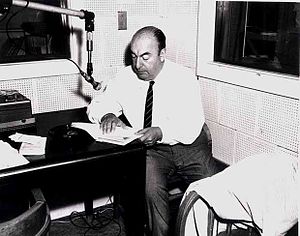
Pablo Neruda
Pablo Neruda 1966
Pablo Neruda var en chilensk digter, diplomat og politiker. I 1971 modtog han Nobelprisen i litteratur. Han anses for at være en af de vigtigste latinamerikanske digtere i det 20. århundrede. Hans rigtige navn var Ricardo Eliecer Neftalí Reyes Basoalto, men han brugte pseudonymet Pablo Neruda, for at hans forældre ikke skulle opdage, at han imod deres ønsker arbejdede som forfatter; senere tog han navnet Neruda. Under valgkampen i 1970 stillede Neruda op som præsidentkandidat for Kommunistpartiet, men trådte tilbage for at støtte Folkefrontens samlede præsidentkandidat Salvador Allende. Da en militærjunta væltede Præsident Allende 11. september 1973, knustes alle Pablo Nerudas drømme og håb, og han døde kort tid efter, den 23. september, 1973, af prostatakræft på et privathospital i Santiago.